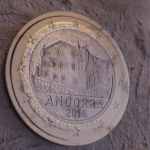
Coin value: 1euro
Country: ad
Edition: standard